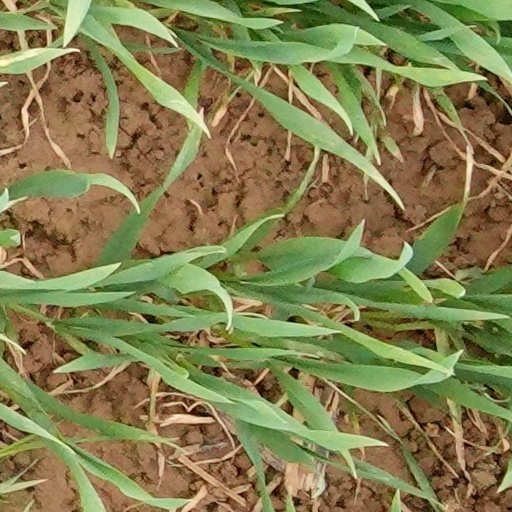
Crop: wheat